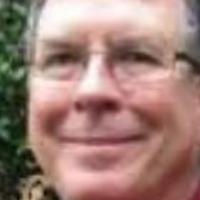
Age group: age 56-65